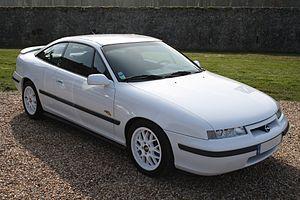
Opel Calibra V6 Kéké Rosberg Edition 1996
L'Opel Calibra est un modèle d'automobile lancée en 1990 par la marque allemande Opel, sur la base d'une plateforme d'Opel Vectra. C'est un coupé routier à deux portes et quatre places. Elle succède à la Manta, reprenant ainsi l'esprit coupé sport. Mais c'est l'abandon de la propulsion au profit de la traction qui sera la grande nouveauté chez Opel dans la gamme des coupés. Les « puristes » de la marque virent ça d'un mauvais œil.